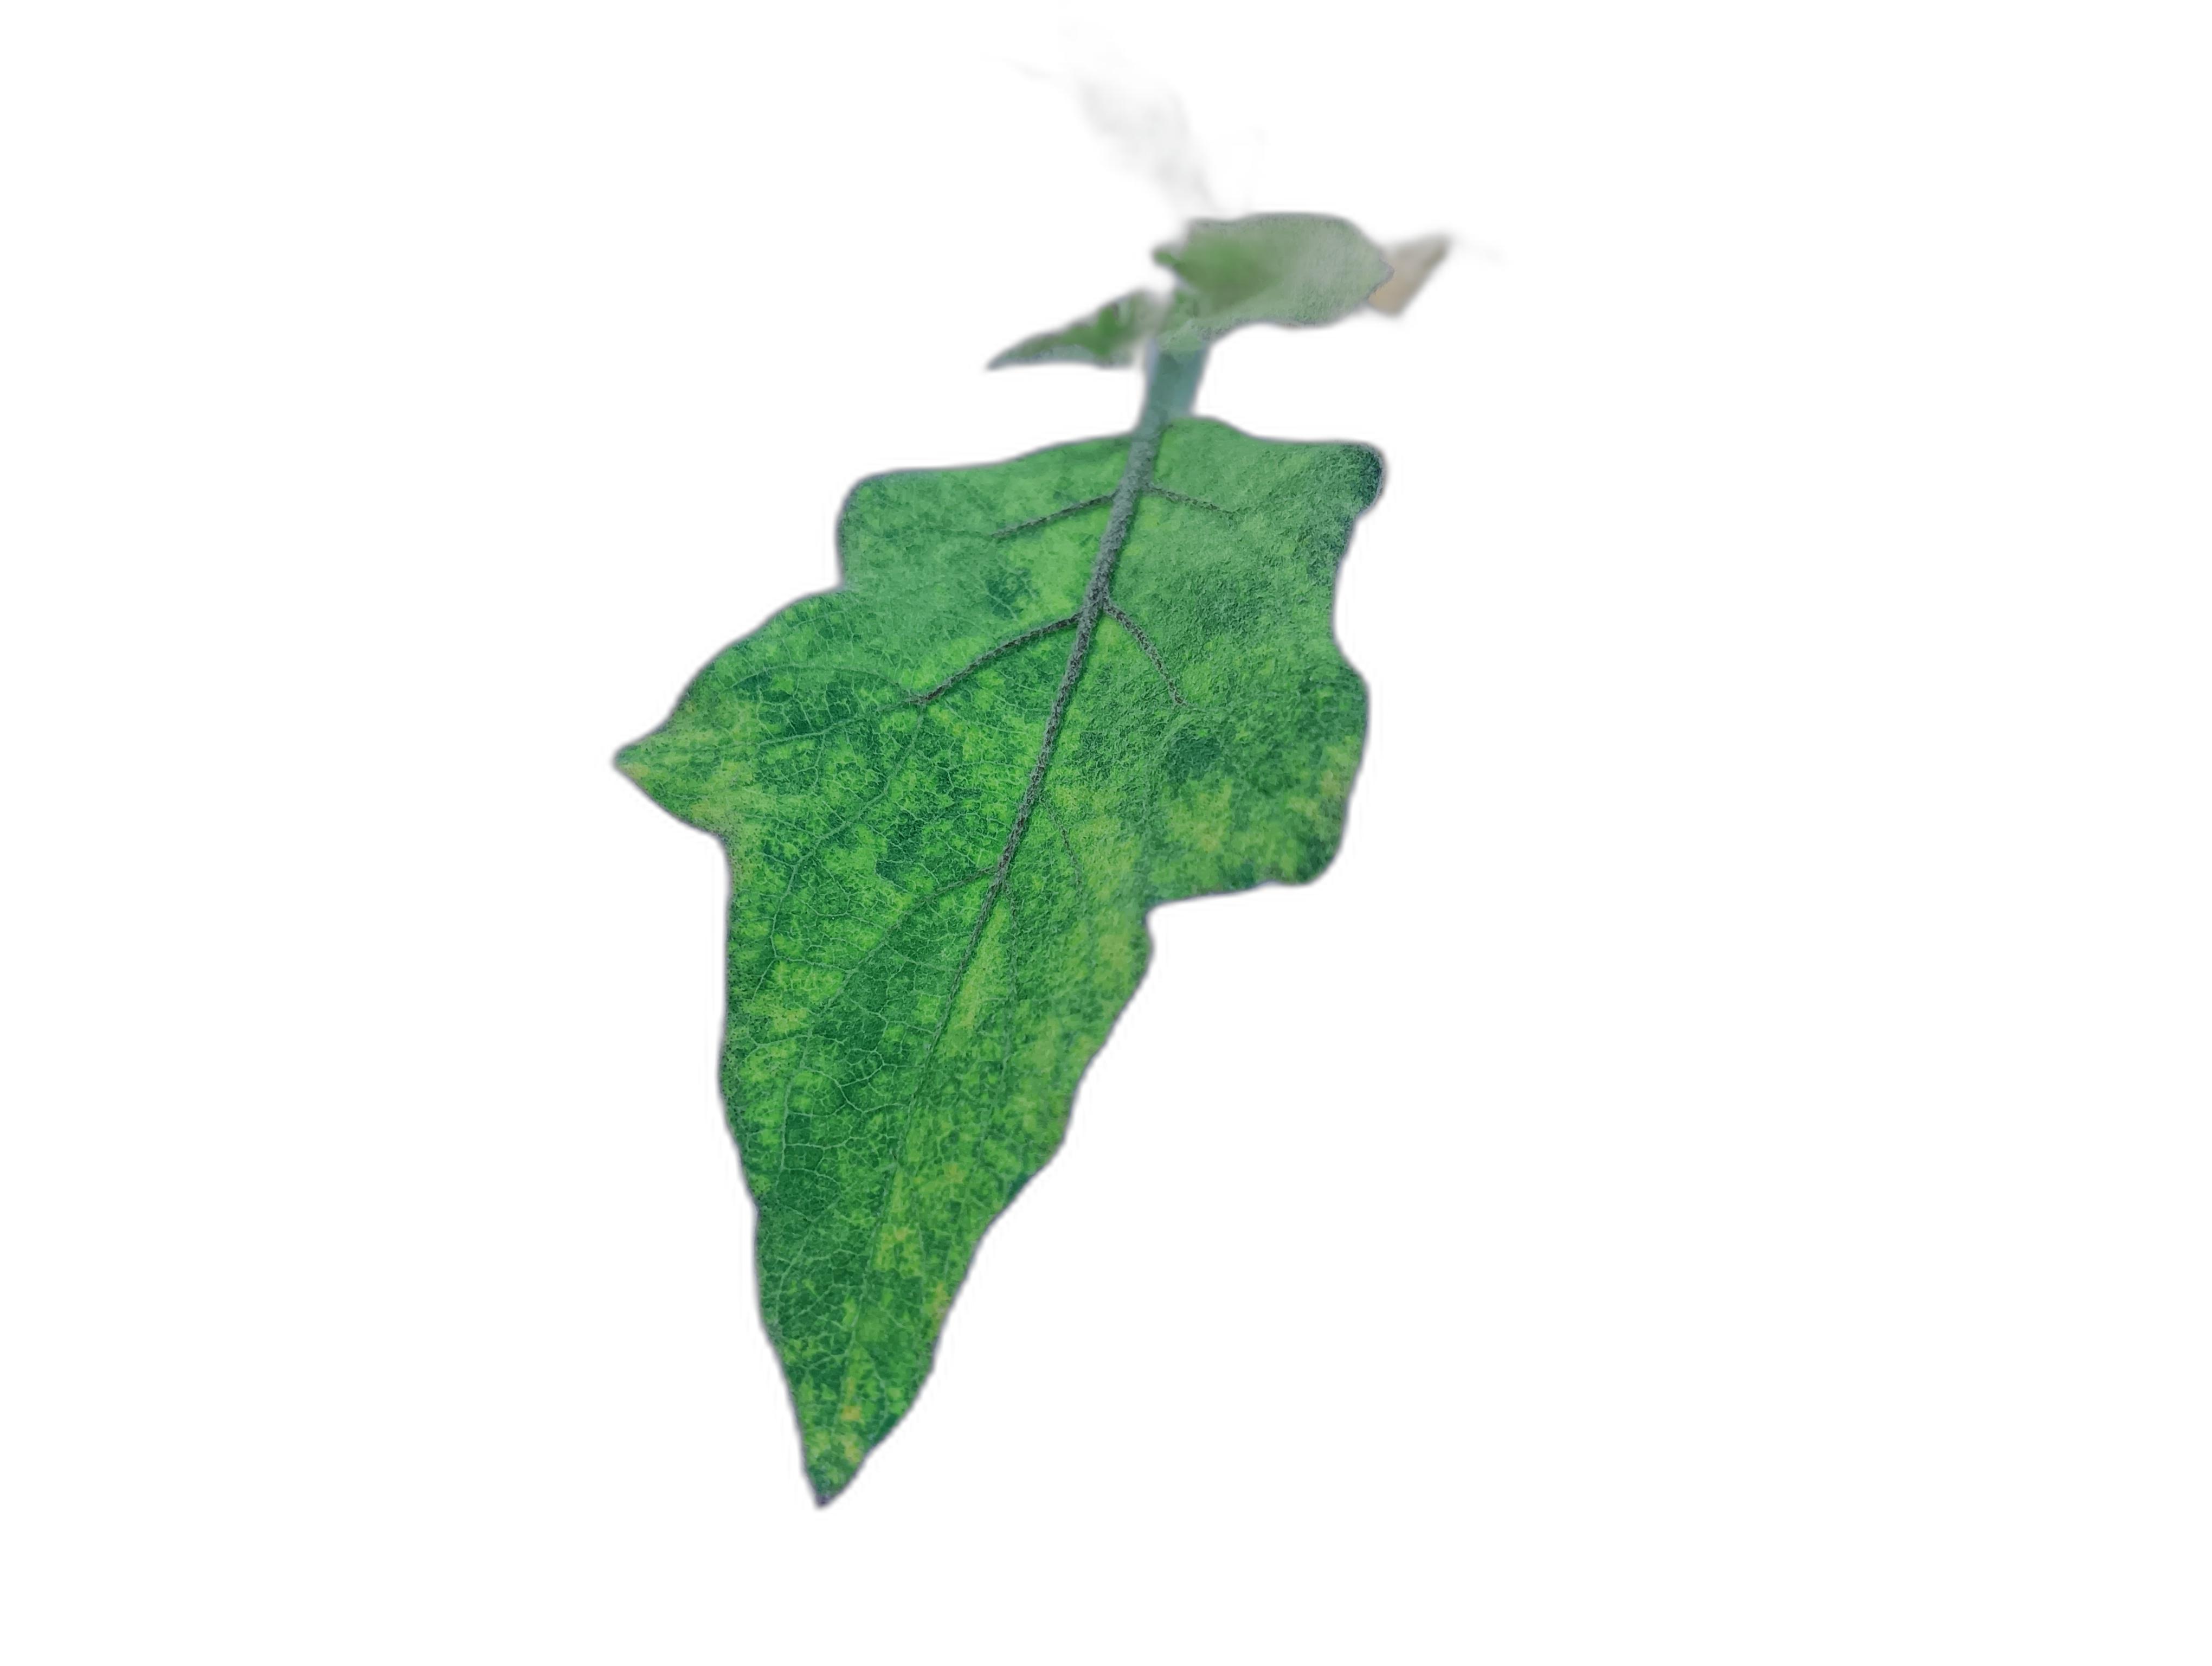
Label: Mosaic Virus Disease